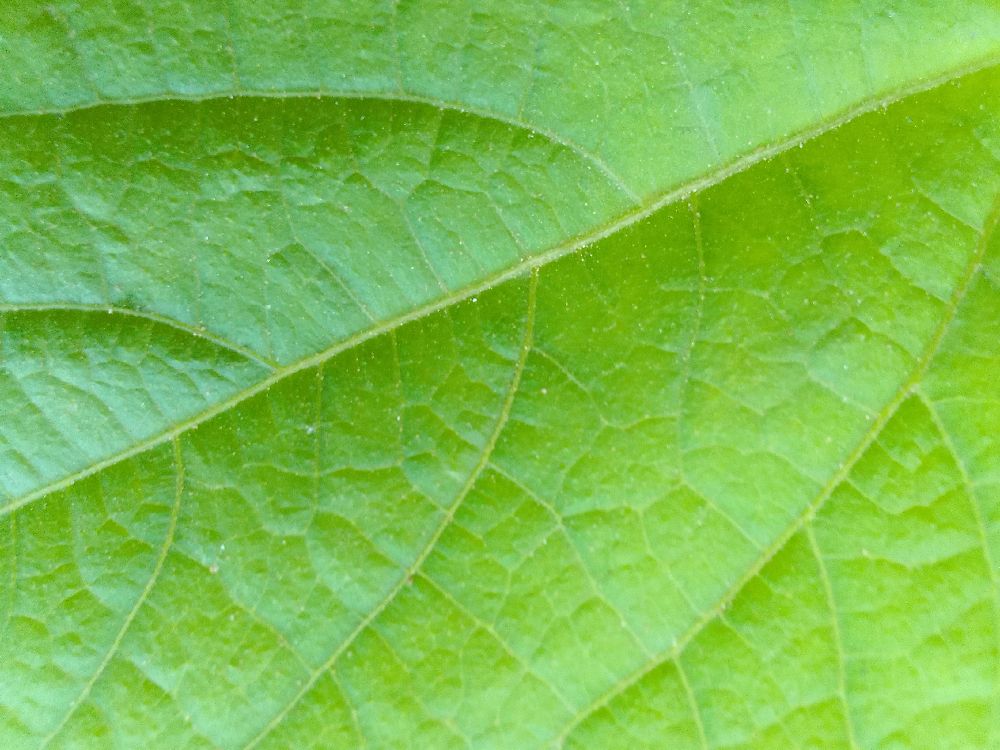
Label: healthy